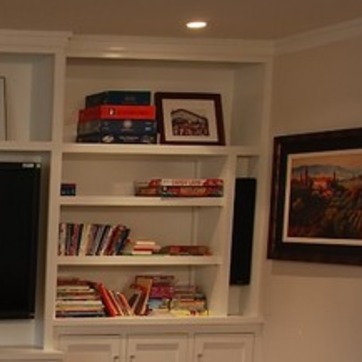
Material: paper